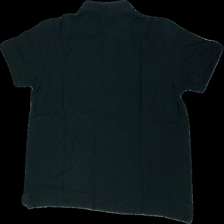
View: back
Type: T-shirt
Category: Men
Brand: Cubus
Colors: Black
Material: 100% Cotton
Cut: Regular
Size: L
Season: All
Price range: 50-100
Recommended usage: Reuse